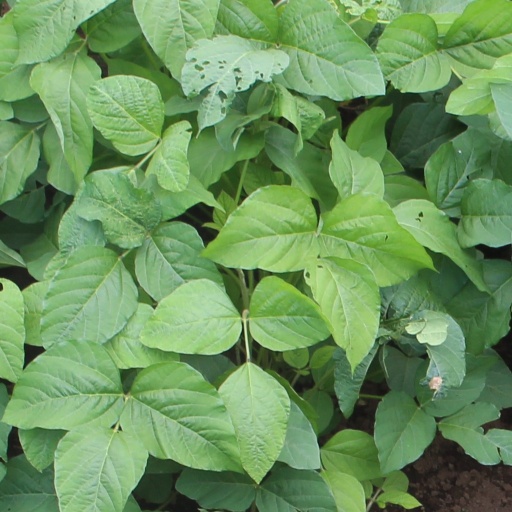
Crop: soybean